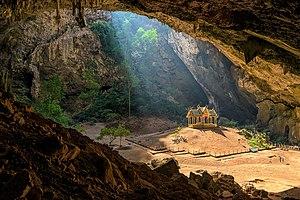
Prachuap Khiri Khan est une province de Thaïlande.
Le parc national de Khao Sam Roi Yot est un parc national marin de Thaïlande situé dans la province de Prachuap Khiri Khan, dans le centre du pays, à proximité immédiate du golfe de Thaïlande.
La grotte de Phraya Nakhon est un site naturel spéléologique et géologique. Ce lieu souterrain se situe au sein du parc national de Khao Sam Roi Yot, dans la province de Prachuap Khiri Khan, à une quarantaine de kilomètres de Hua Hin, près d'une petite baie sur la côte du golfe de Thaïlande, en Thaïlande.